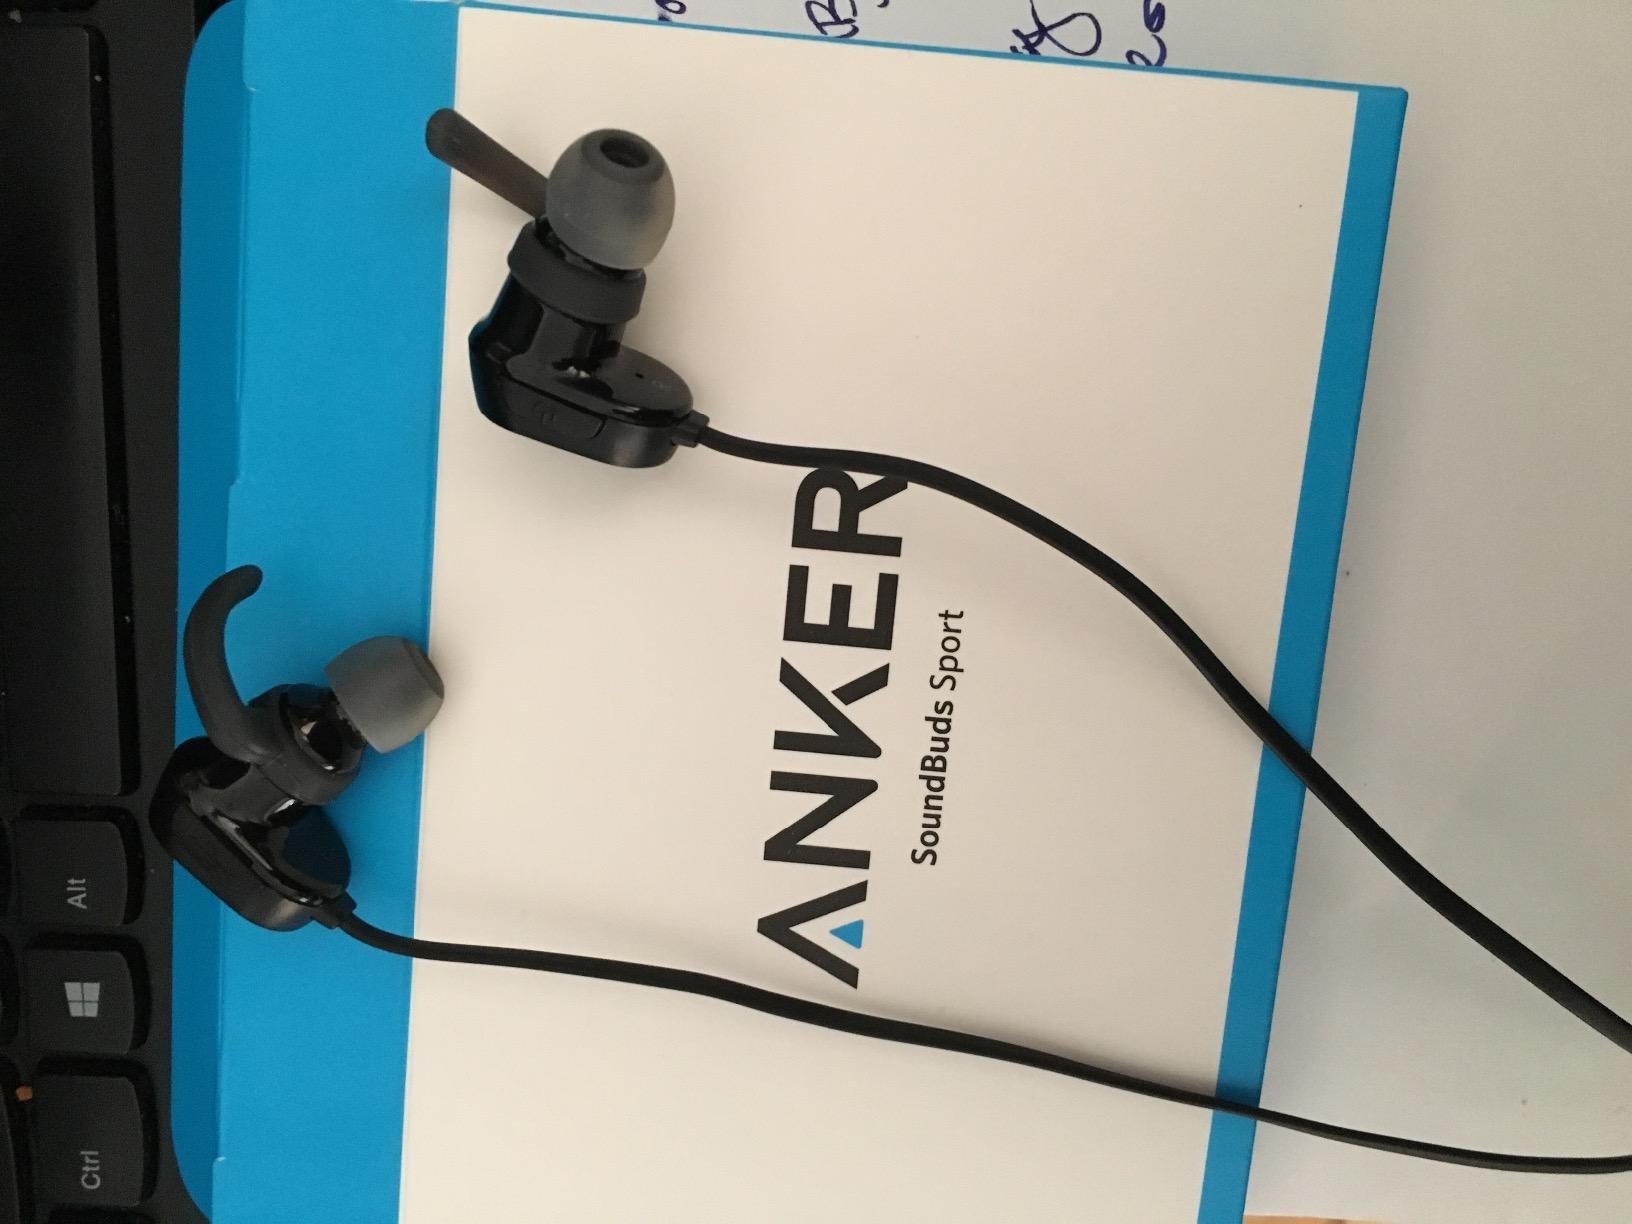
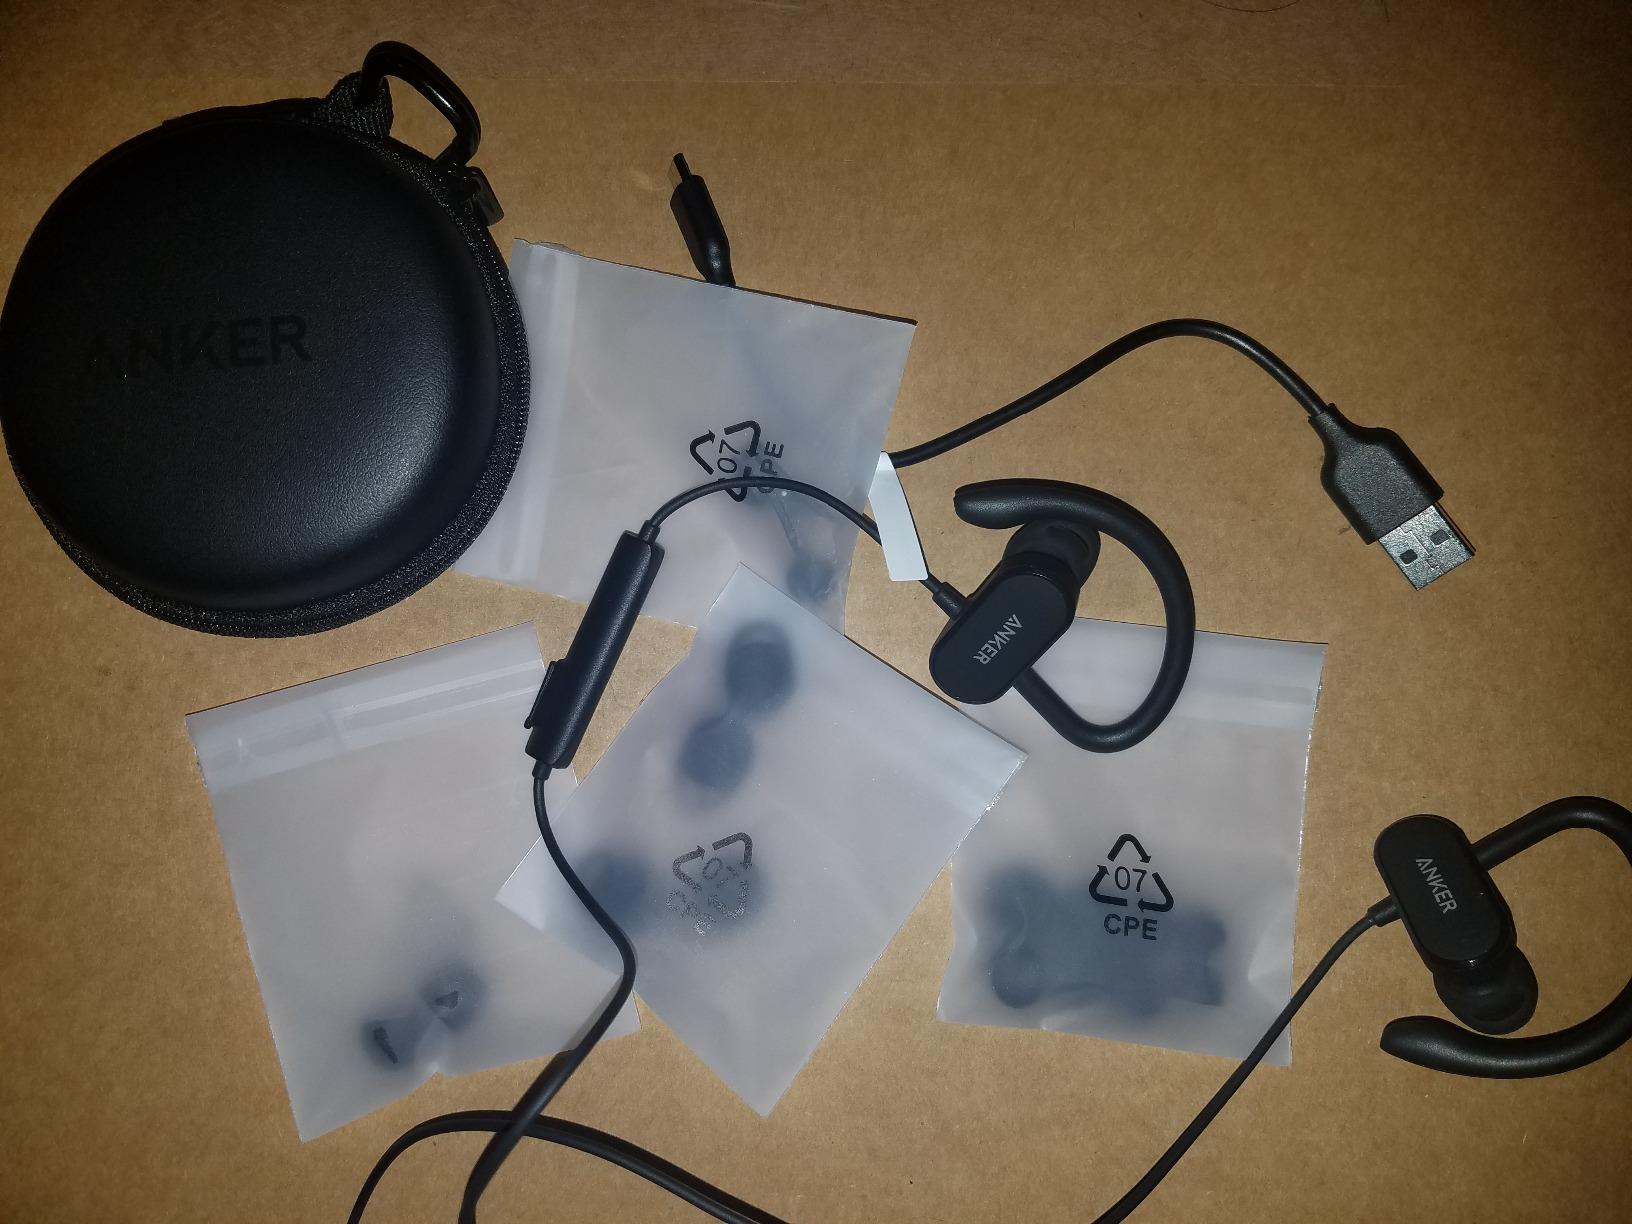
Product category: headphones
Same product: no